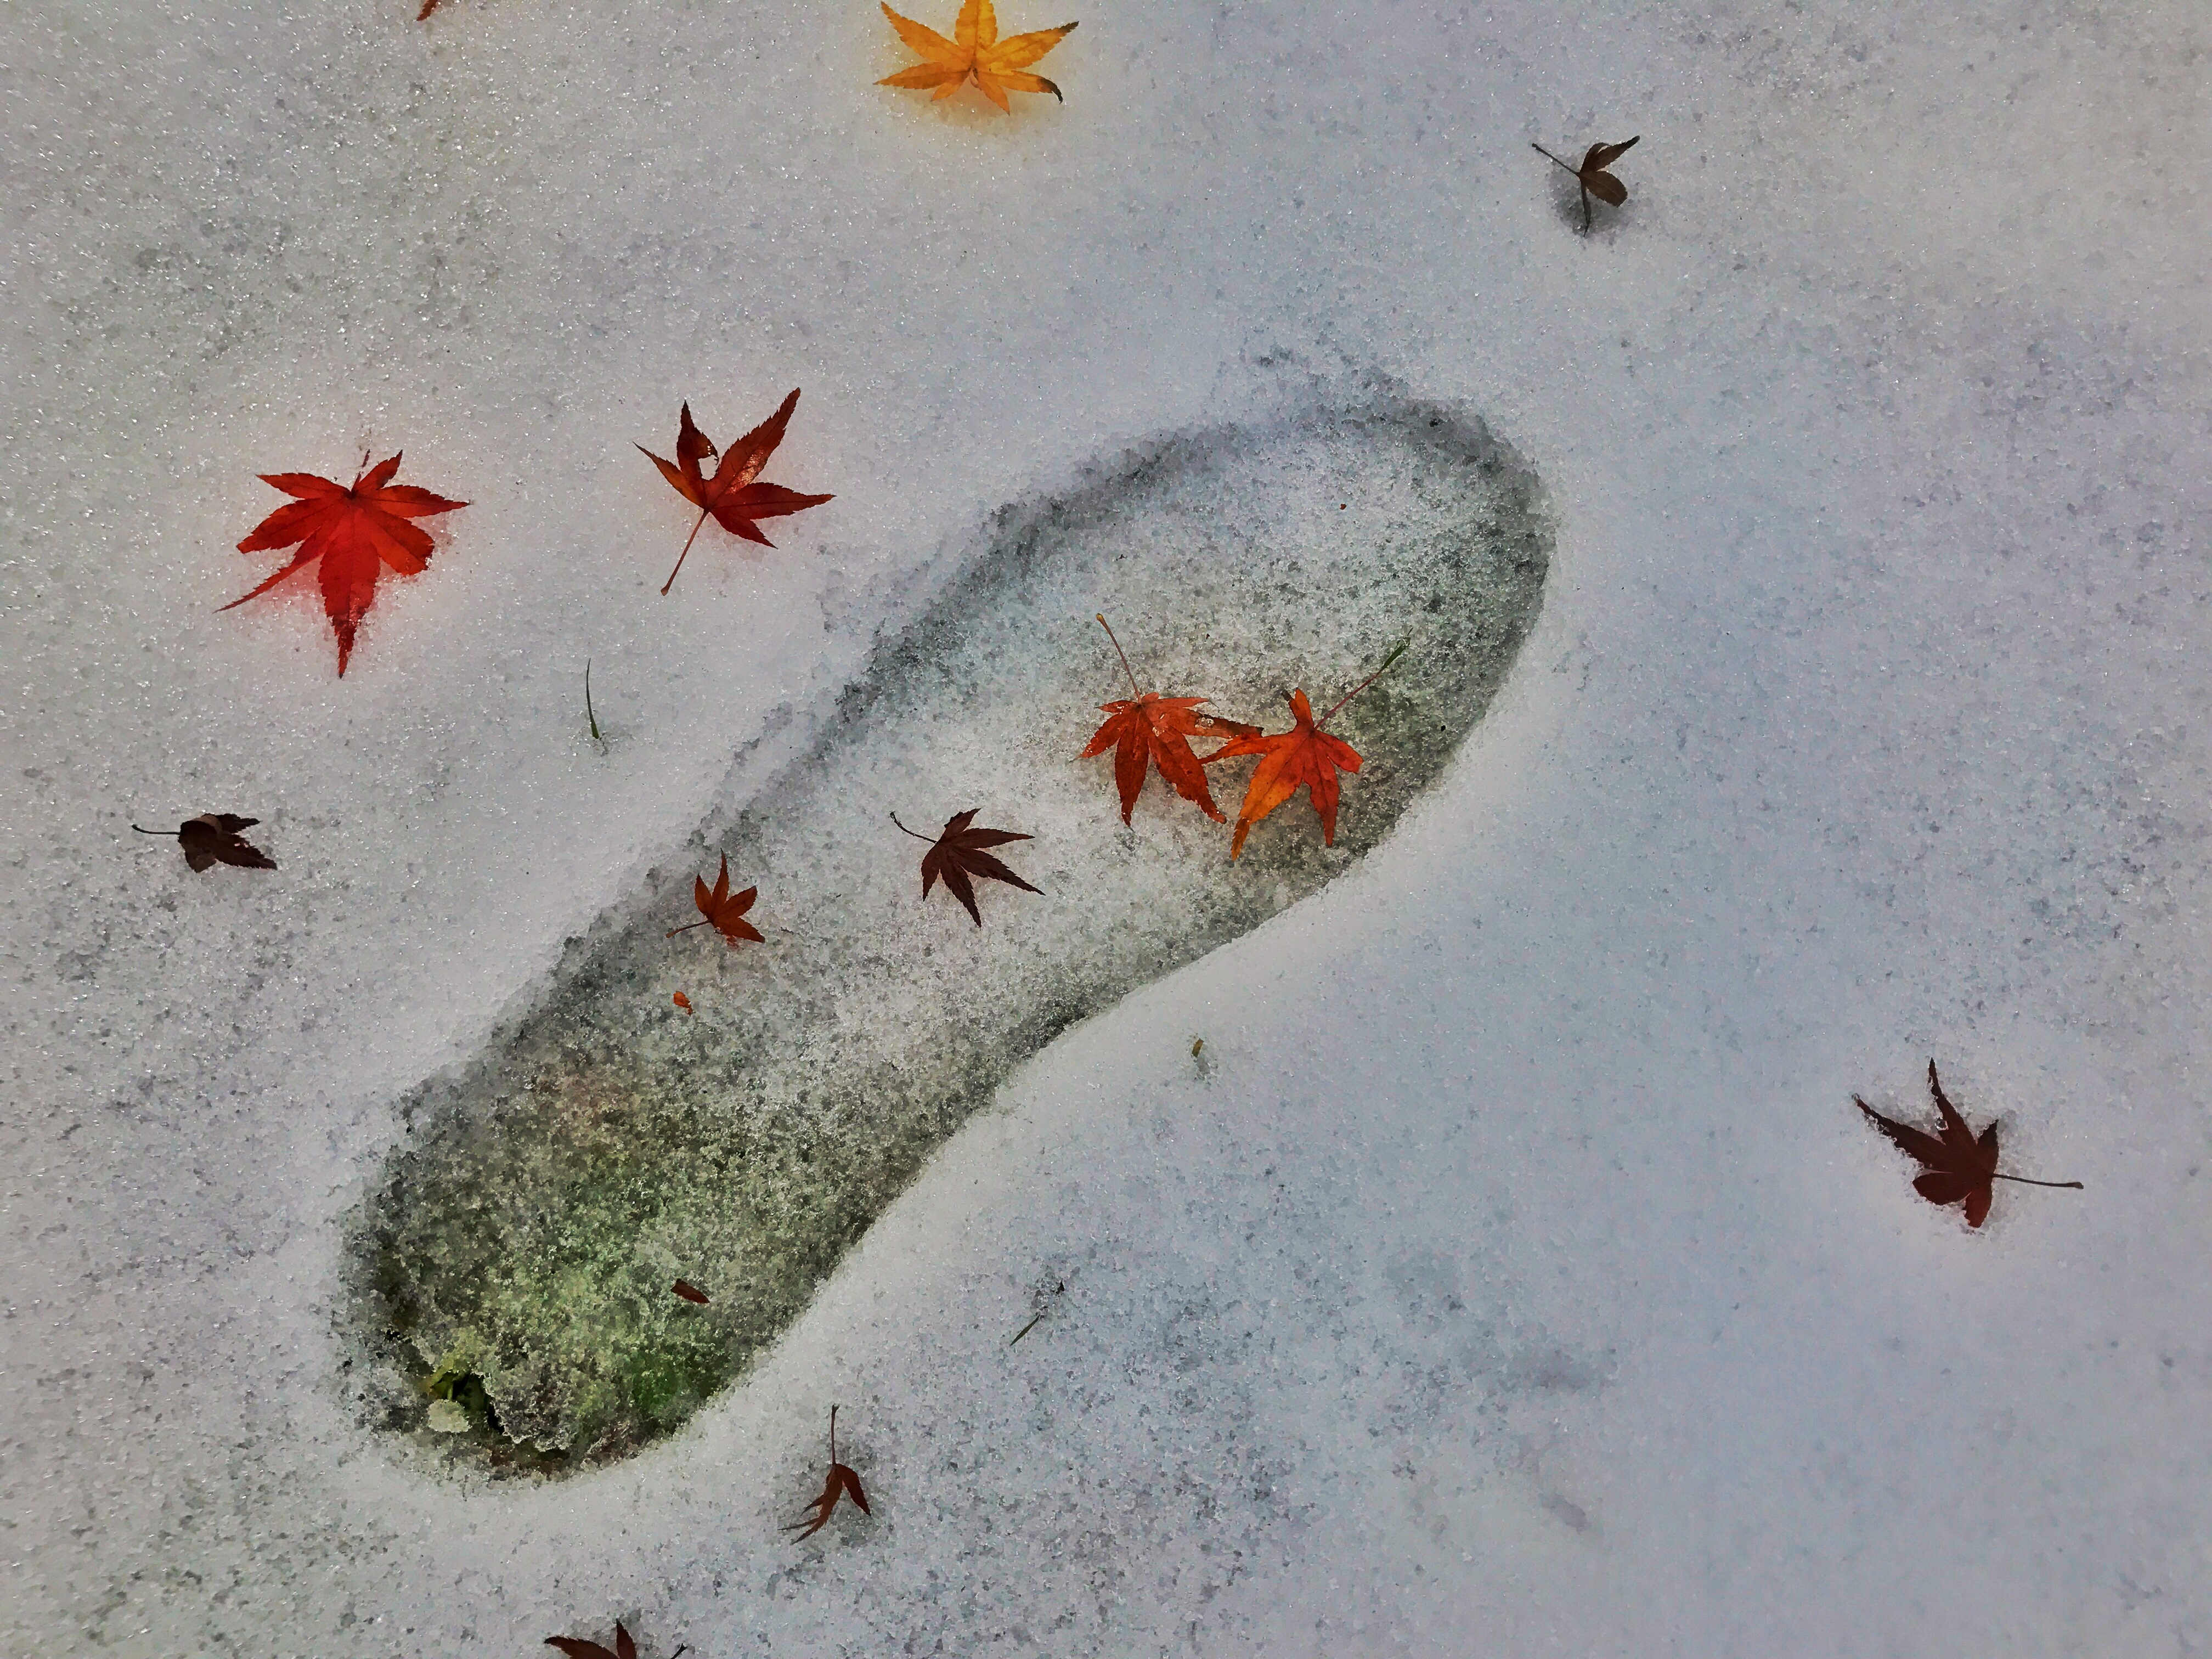
snow, leaf, red, autumn, lonely, maple, footprints, beautiful, macro photography, the scenery, late autumn, the leaves, xue bai